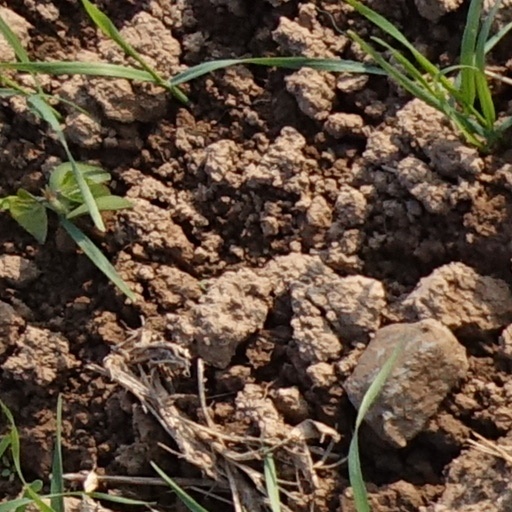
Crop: wheat